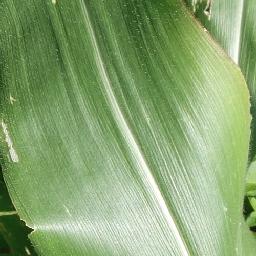
Label: Corn___healthy